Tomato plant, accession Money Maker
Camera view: bottom (45 deg); turntable rotation: 180 degrees
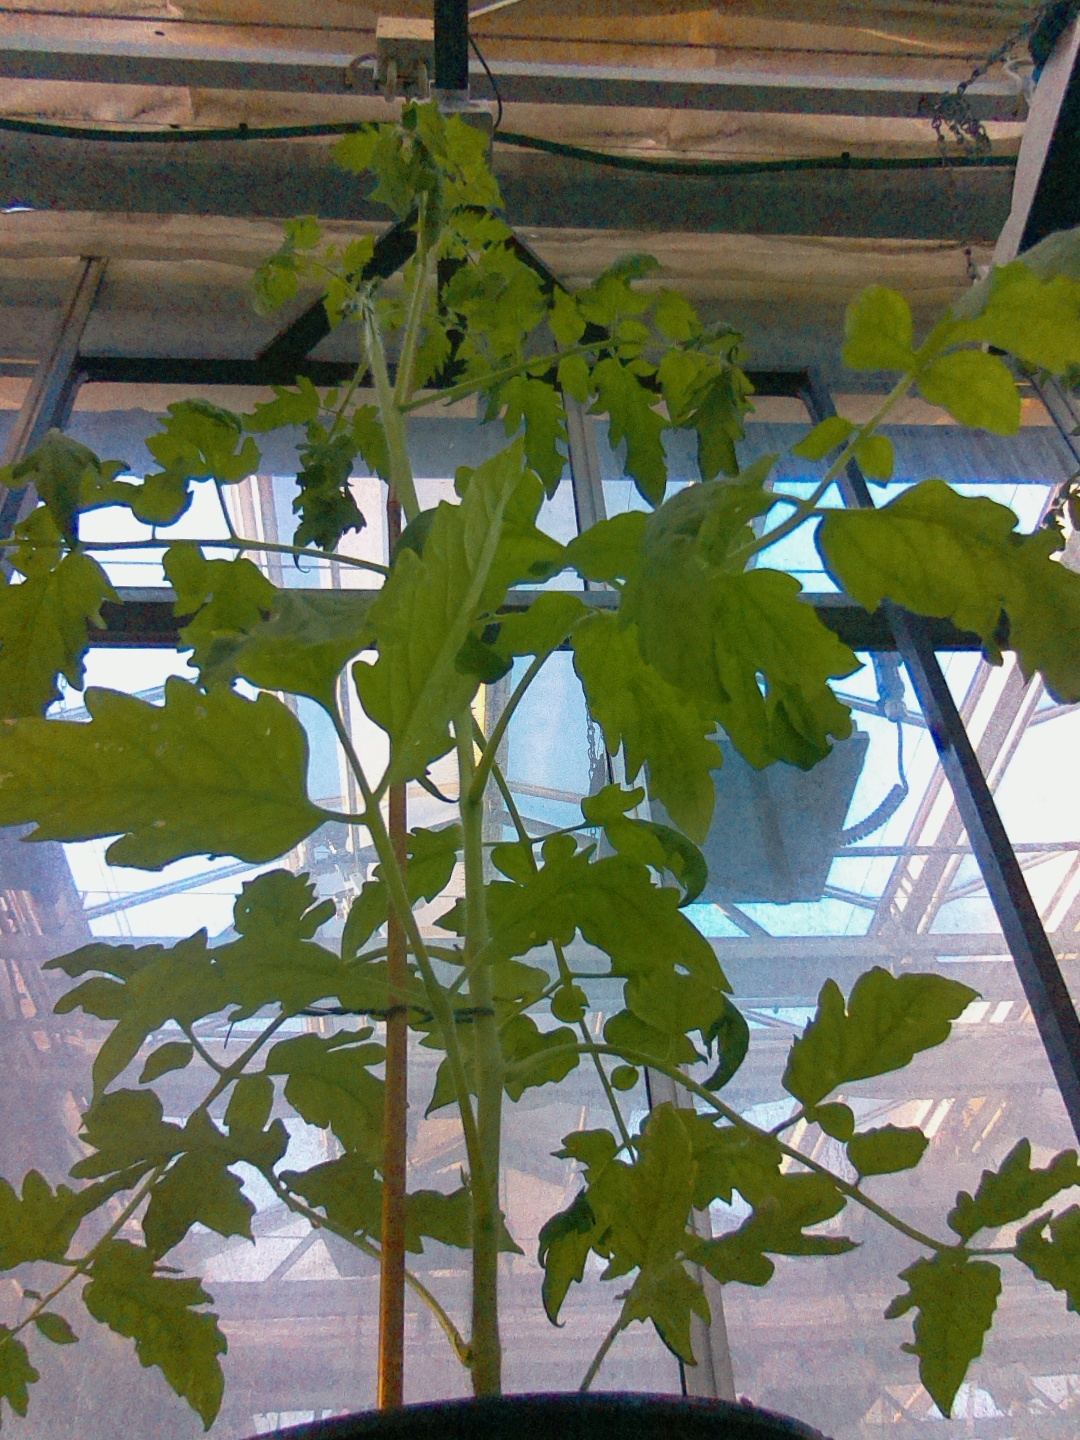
BBCH growth stage 22: 20%-30% Side shoots formed